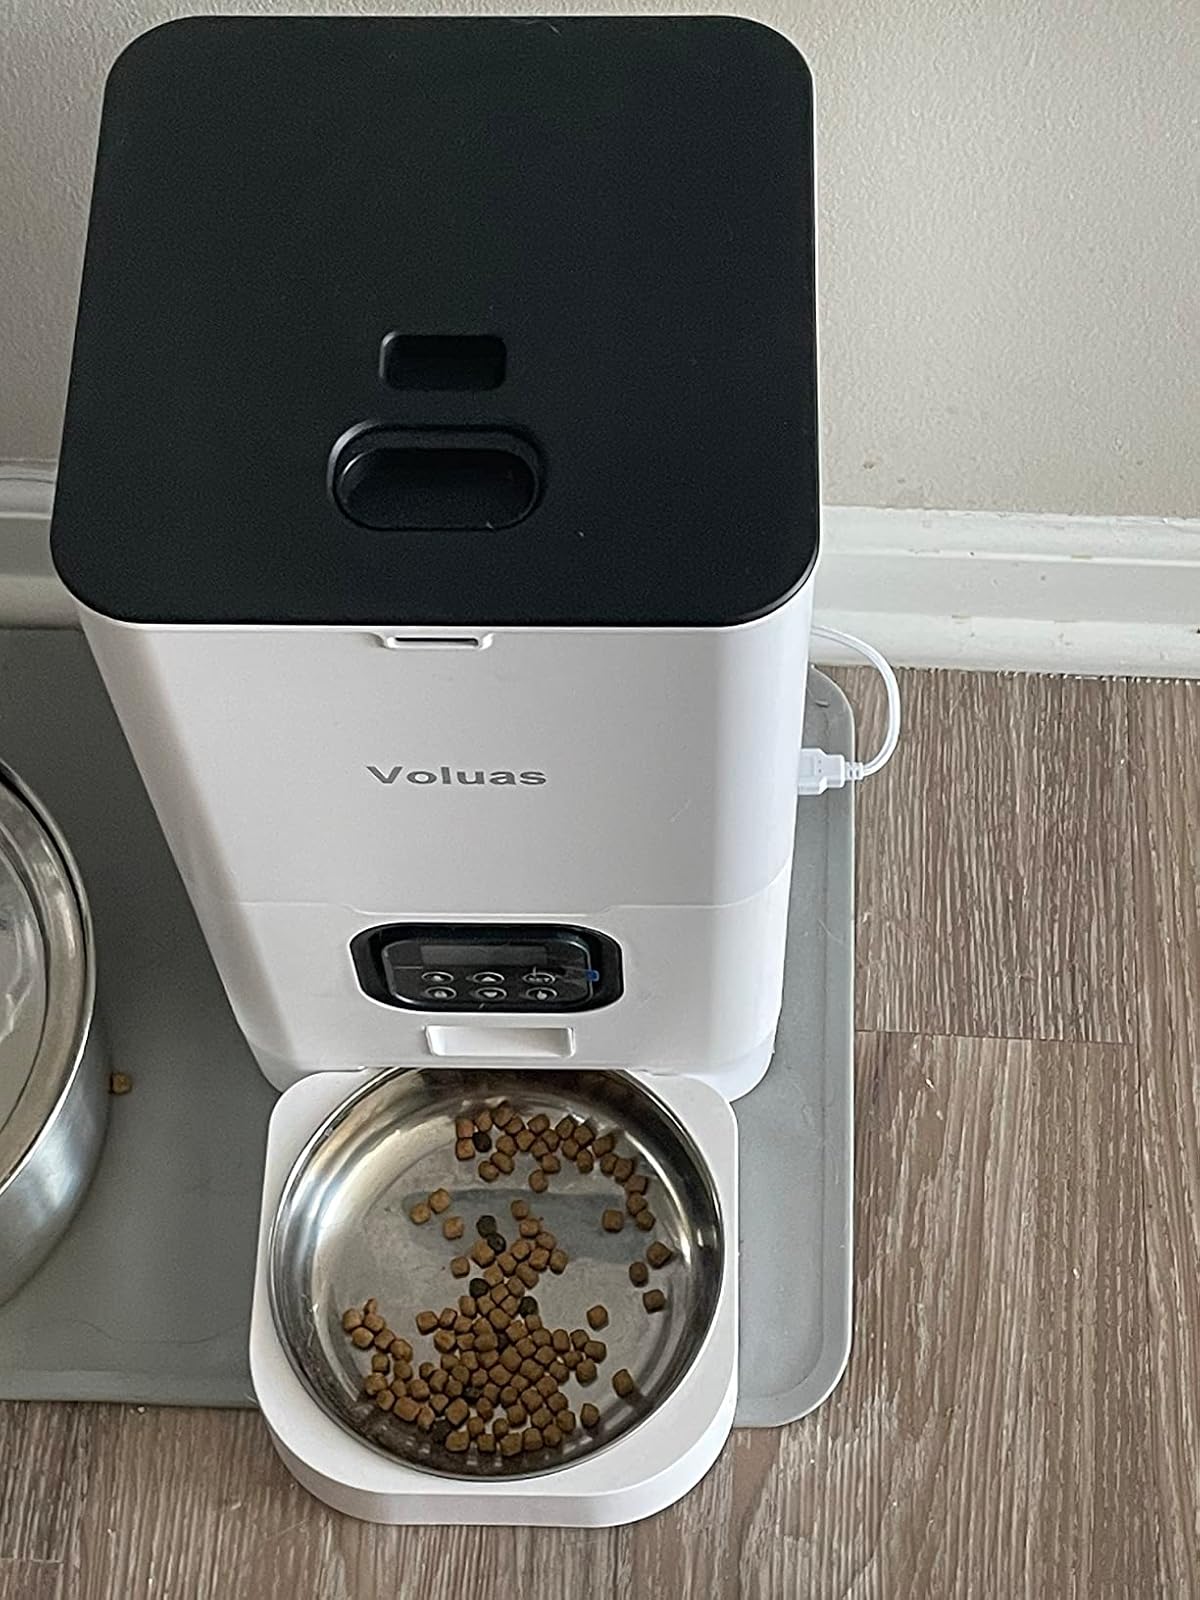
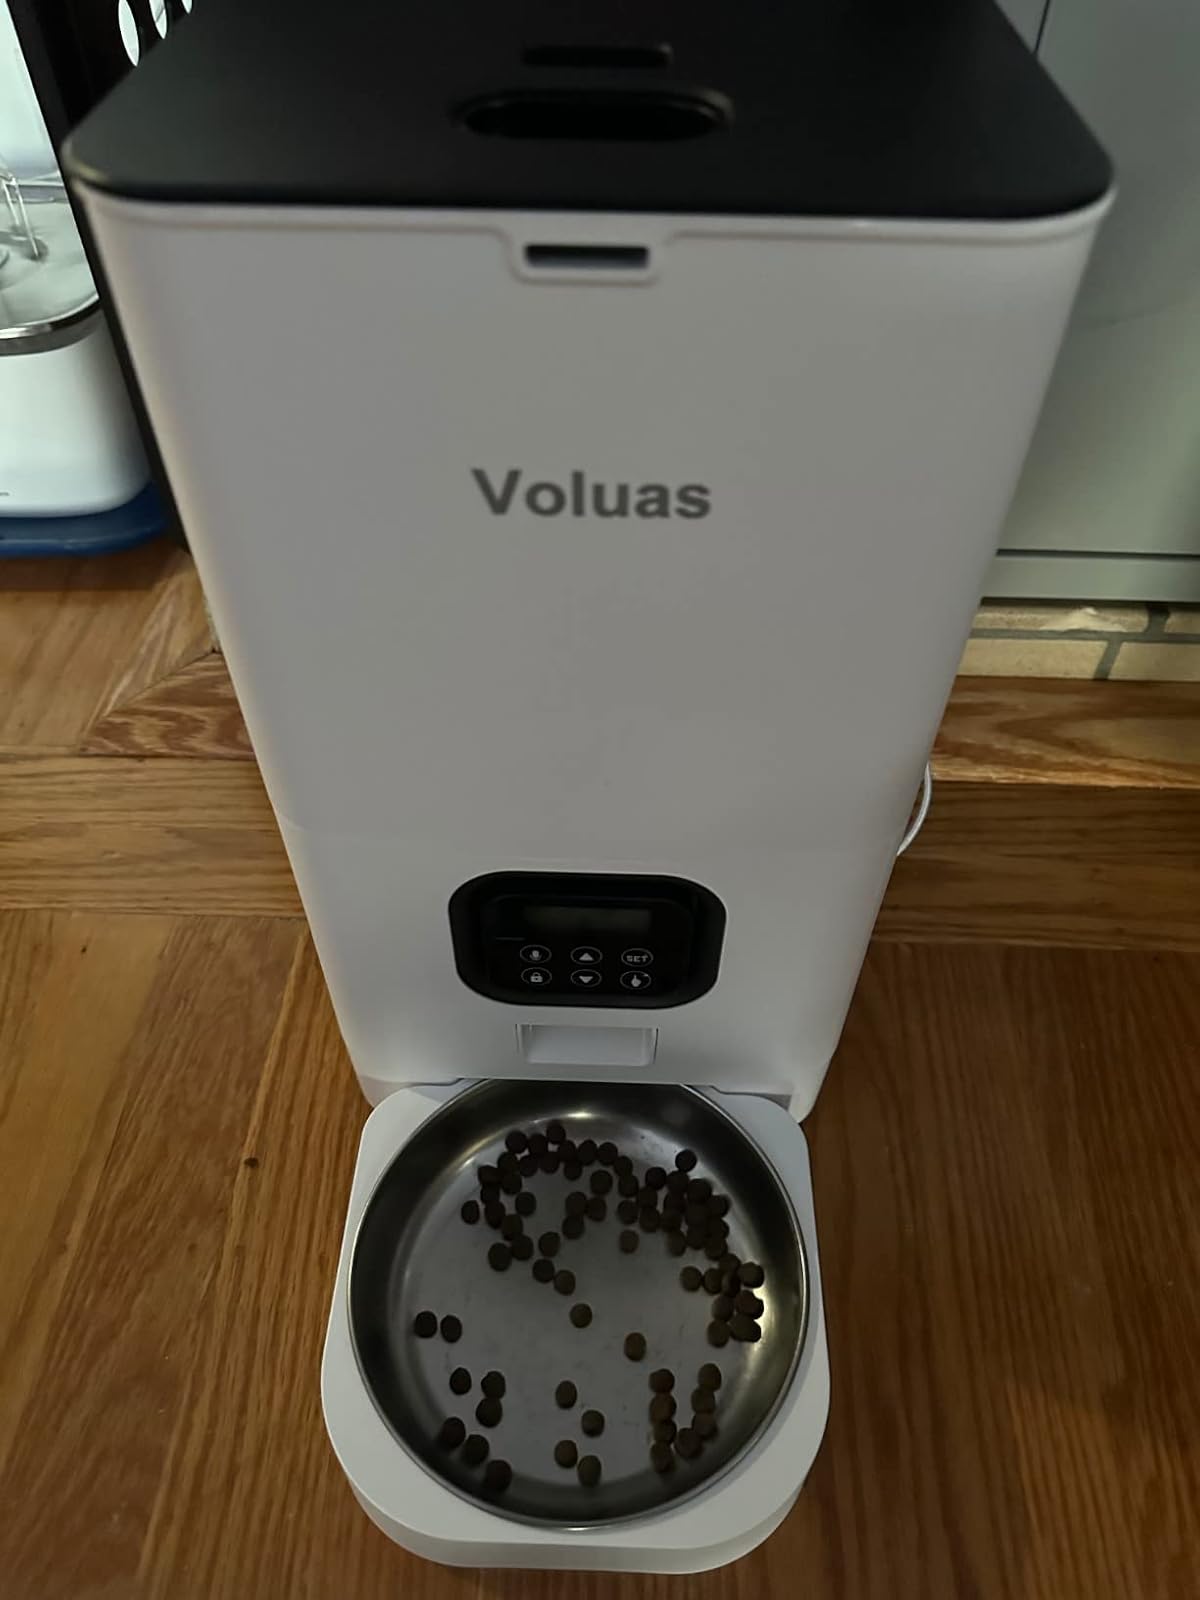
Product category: items_feeder
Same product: yes